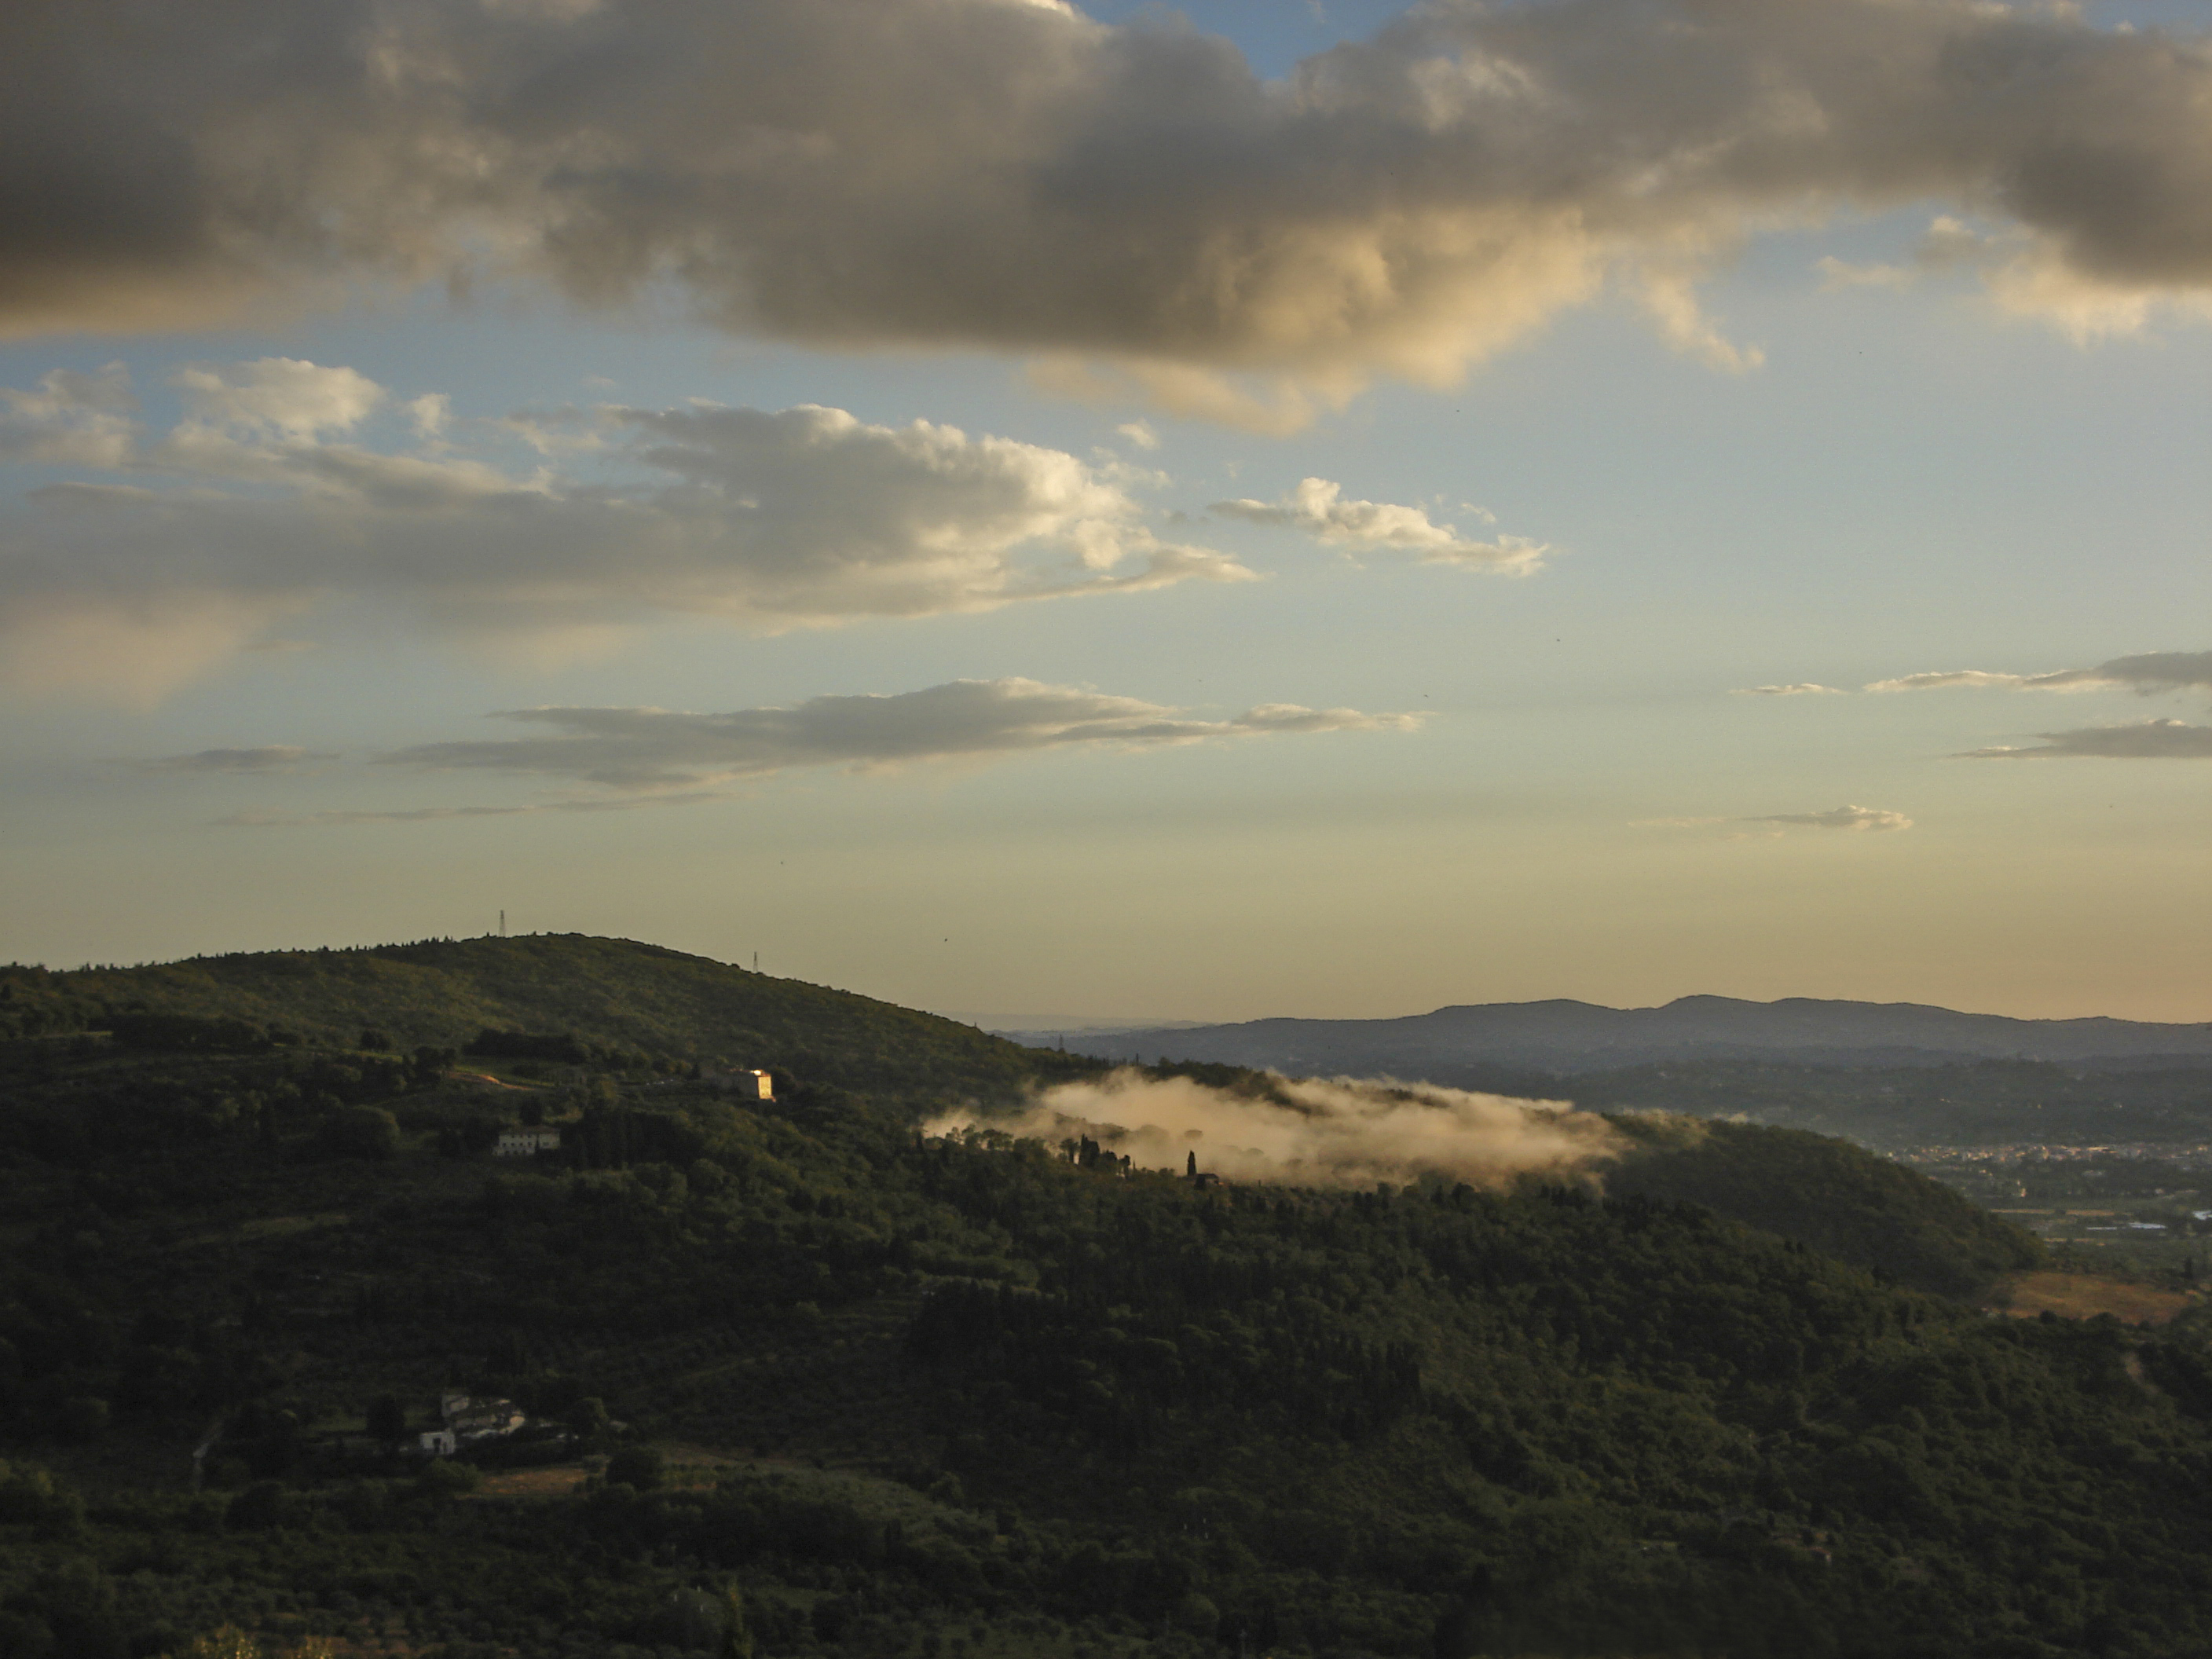
toscane, highland, sky, mountainous landforms, hill, cloud, fell, atmospheric phenomenon, mountain, morning, horizon, atmosphere, hill station, evening, ecoregion, landscape, ridge, sunlight, cumulus, terrain, plain, mountain range, meteorological phenomenon, photography, summit, plateau, valley, dusk, tundra